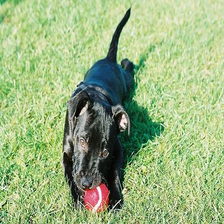
Species: dog
Breed: staffordshire bull terrier